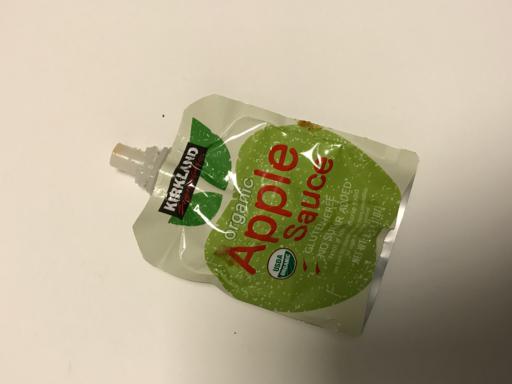
Label: plastics